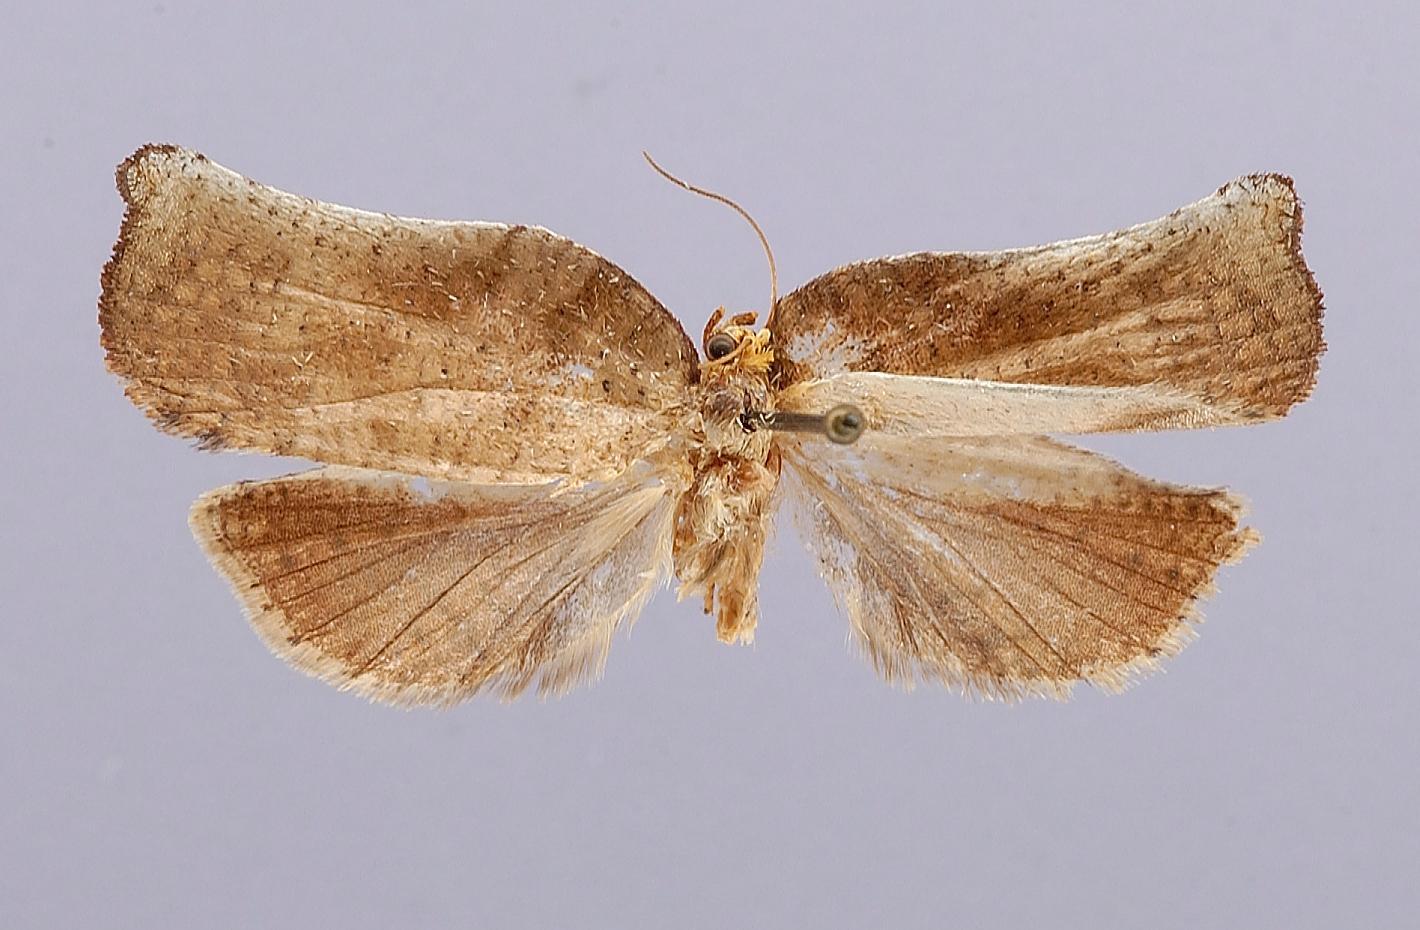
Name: Homona consobrina
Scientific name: Homona consobrina Busck, 1914
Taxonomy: Animalia, Arthropoda, Insecta, Lepidoptera, Tortricidae
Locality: Porto Bello, Colón, Panama
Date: Mar 1911